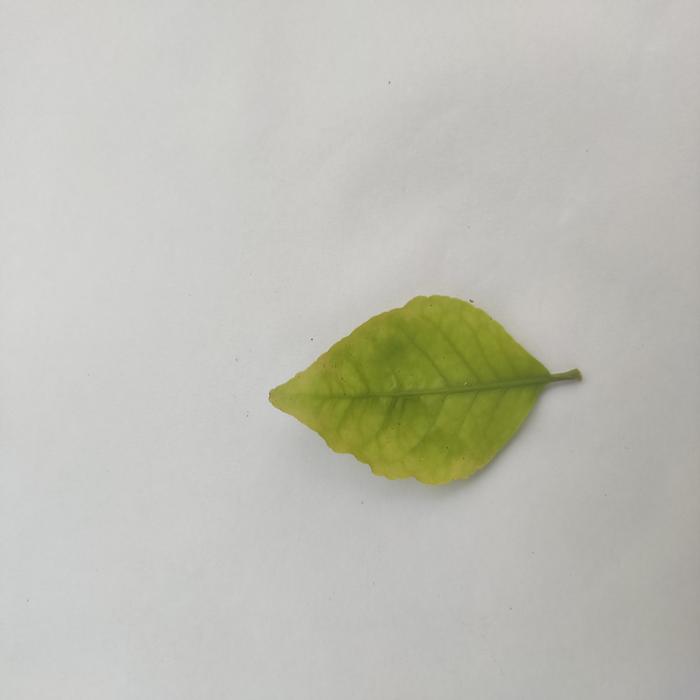
Crop: Aegle Marmelos
Leaf condition: Cercospora_Leaf